Zack Novak

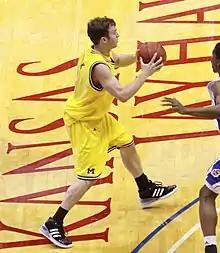
Novak with the Michigan Wolverines in 2009

Zachariah Joseph Novak (born May 27, 1990) is an American former professional basketball player. He played four years of college basketball for Michigan before playing one season of professional basketball in the Netherlands.